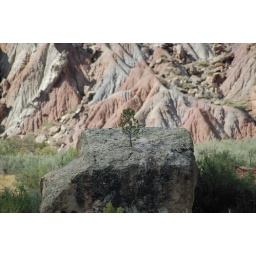
small tree on a highway near our town, growing out of a big boulder.